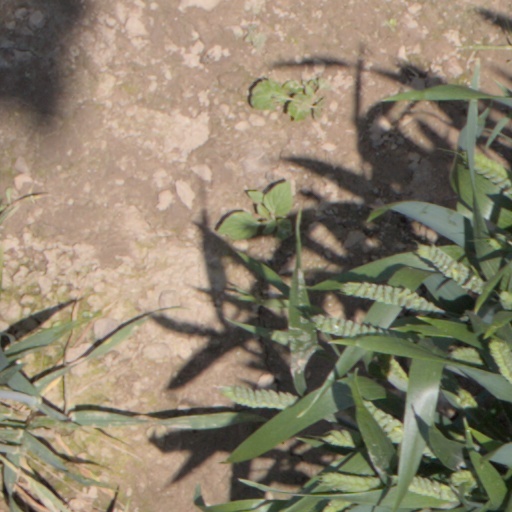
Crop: wheat